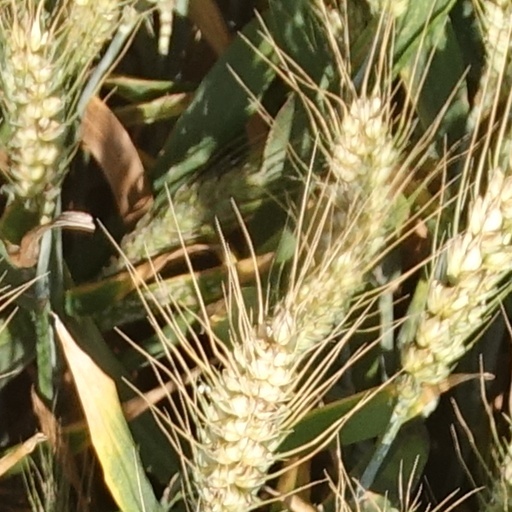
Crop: wheat